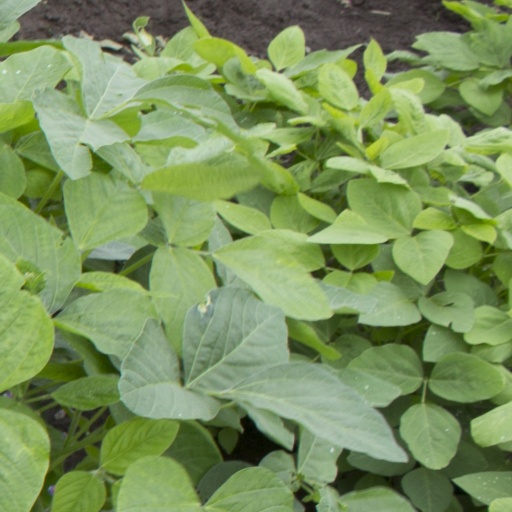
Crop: soybean